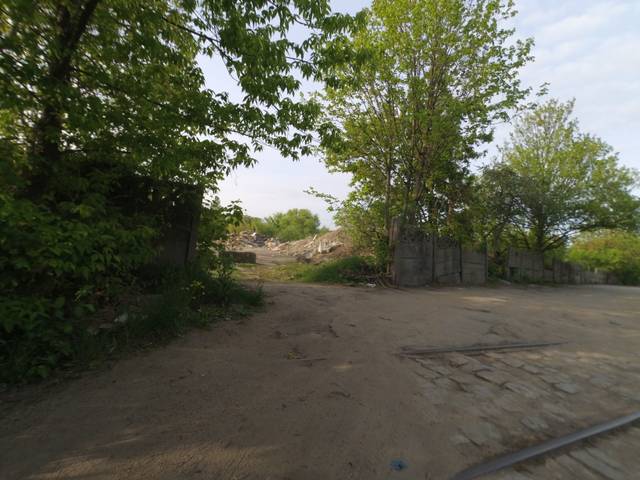
Region: Germany
Coordinates: 51.13, 17.049